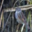
Label: bird